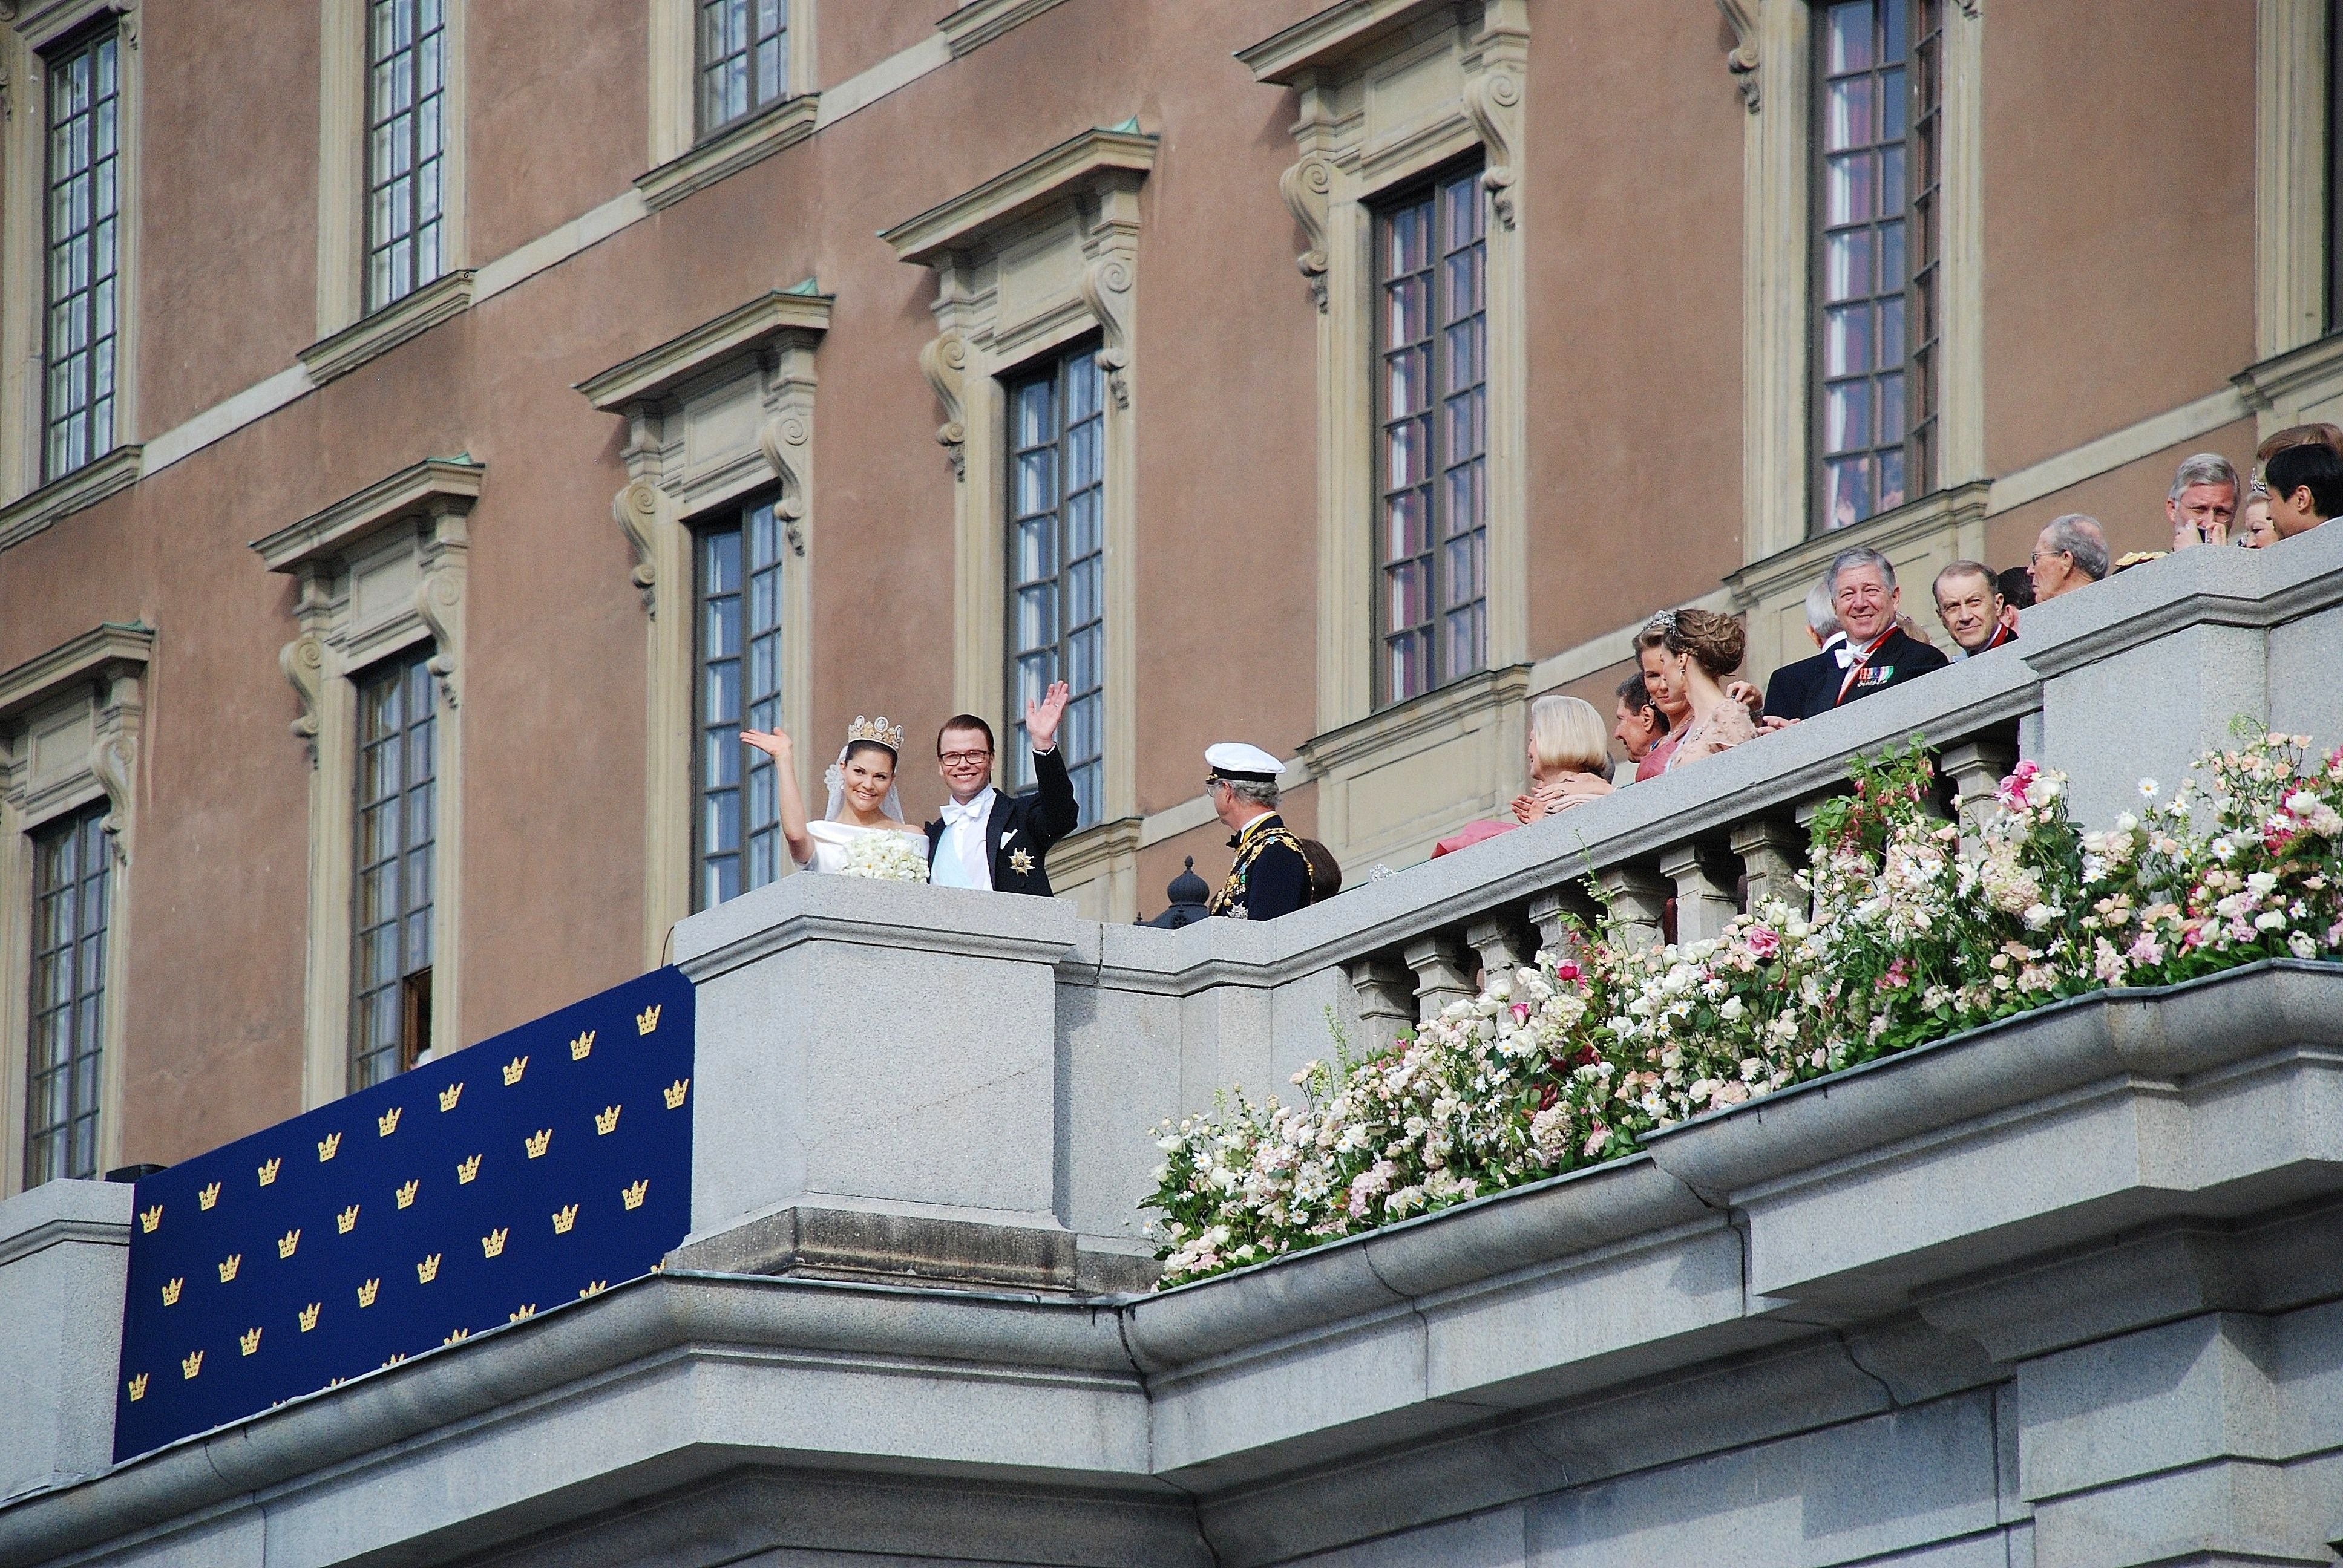
downtown, balcony, love, facade, ruler, crown, king, queen, sweden, royalty, royal, princess, neighbourhood, prince, magdalena